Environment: real
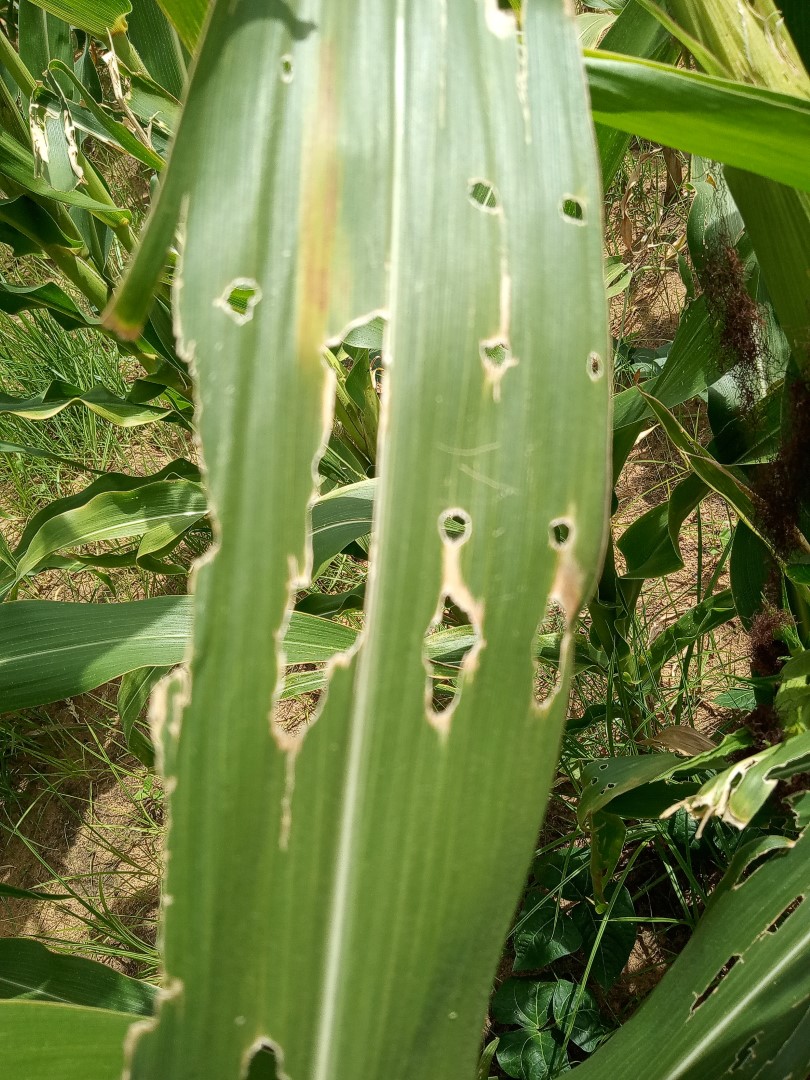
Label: fall_armyworm